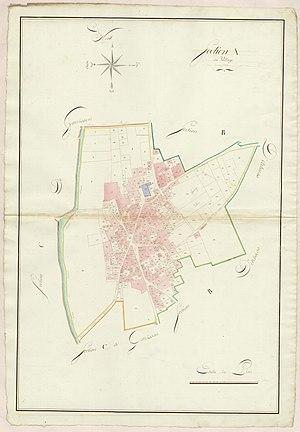
Lansargues. - Cadastre napoléonien
Lansargues est une commune française située dans le département de l'Hérault en région Occitanie.